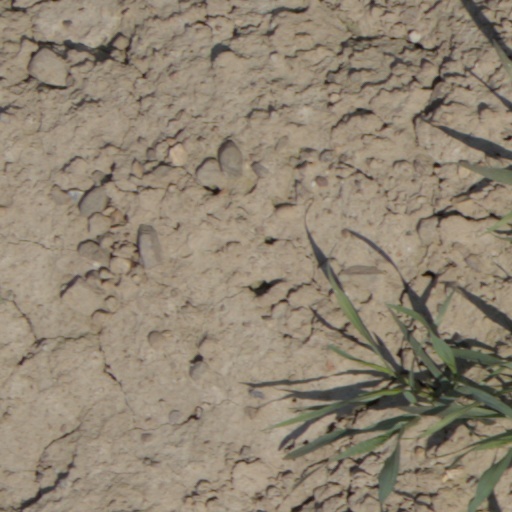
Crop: wheat